Thessaloniki

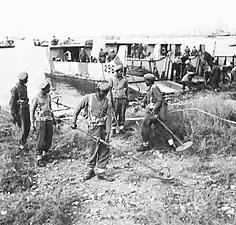
Indian troops sweep for mines in Salonika, 1944

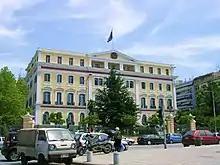
The Government House, now the Ministry for Macedonia and Thrace, designed by Vitaliano Poselli in 1891

As the First Balkan War broke out, Greece declared war on the Ottoman Empire and expanded its borders. When Eleftherios Venizelos, Prime Minister at the time, was asked if the Greek army should move towards Thessaloniki or Monastir (now Bitola, Republic of North Macedonia), Venizelos replied "" ("Thessaloniki, at all costs!"). With the outnumbered Ottoman Army fighting a rearguard action against well-prepared Greek forces at Yenidje, Bulgarian troops advancing close by, and the Ottoman naval base at Thessaloniki blockaded by the Greek Navy, General Hasan Tahsin Pasha soon realised that it had become untenable to defend the city. The sinking of the Ottoman ironclad "Feth-i Bülend" in Thessaloniki harbour on 31 October [O.S. 18 October] 1912, although militarily negligible, further damaged Ottoman morale.